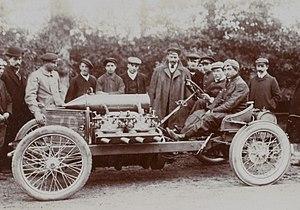
[Collection Jules Beau. Photographie sportive]
Le kilomètre de Dourdan était une compétition automobile internationale de sprint française, organisée annuellement à Dourdan au début du XXᵉ siècle, pour des véhicules motorisés à deux et quatre roues. Elle se disputait entre octobre et novembre, grâce à Le Vélo, au Monde sportif, et au Journal de l'Automobile.